Scott Hutchison

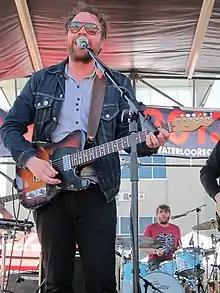
Hutchison performing with Frightened Rabbit at SXSW in 2013

Scott John Hutchison (20 November 1981 – 9 May 2018) was a Scottish singer, songwriter, guitarist and artist. He was the founding member and primary songwriter of the indie rock band Frightened Rabbit, with whom he recorded five studio albums, and created the artwork for each release.